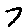
Label: 7